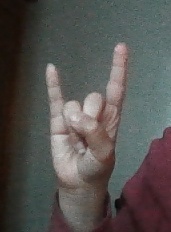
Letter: la